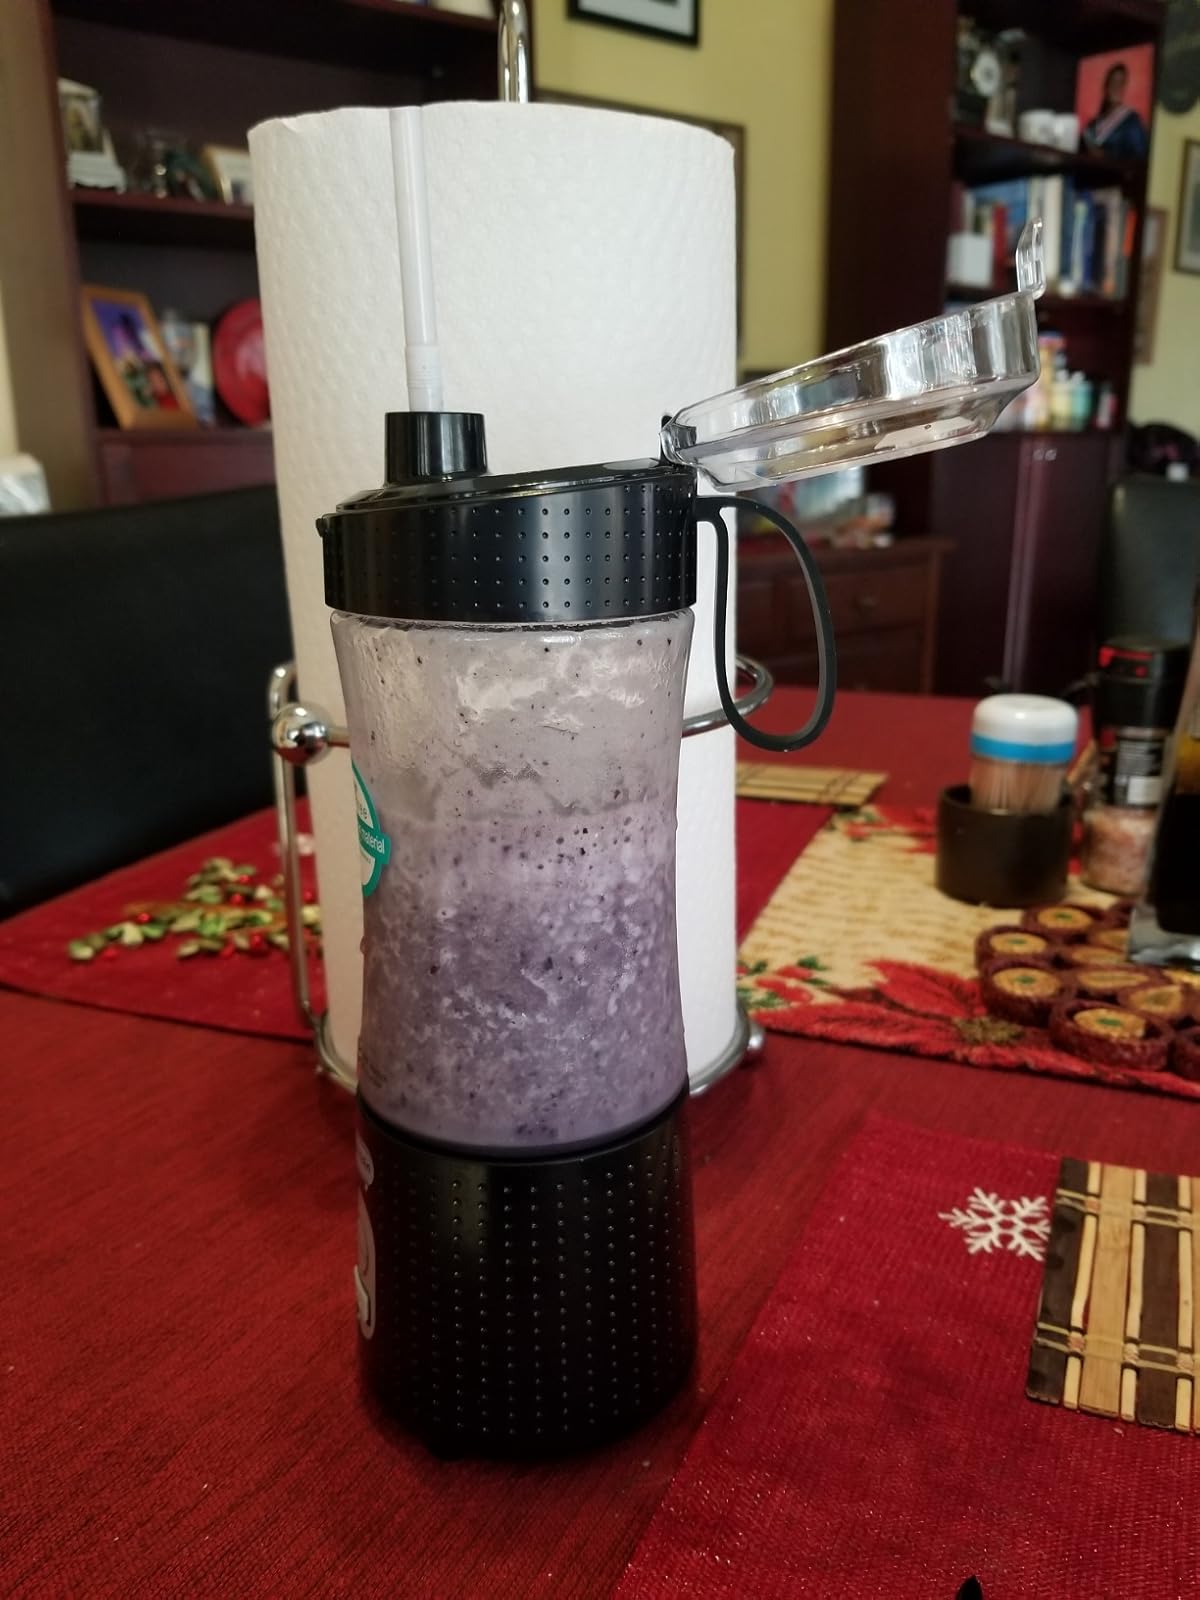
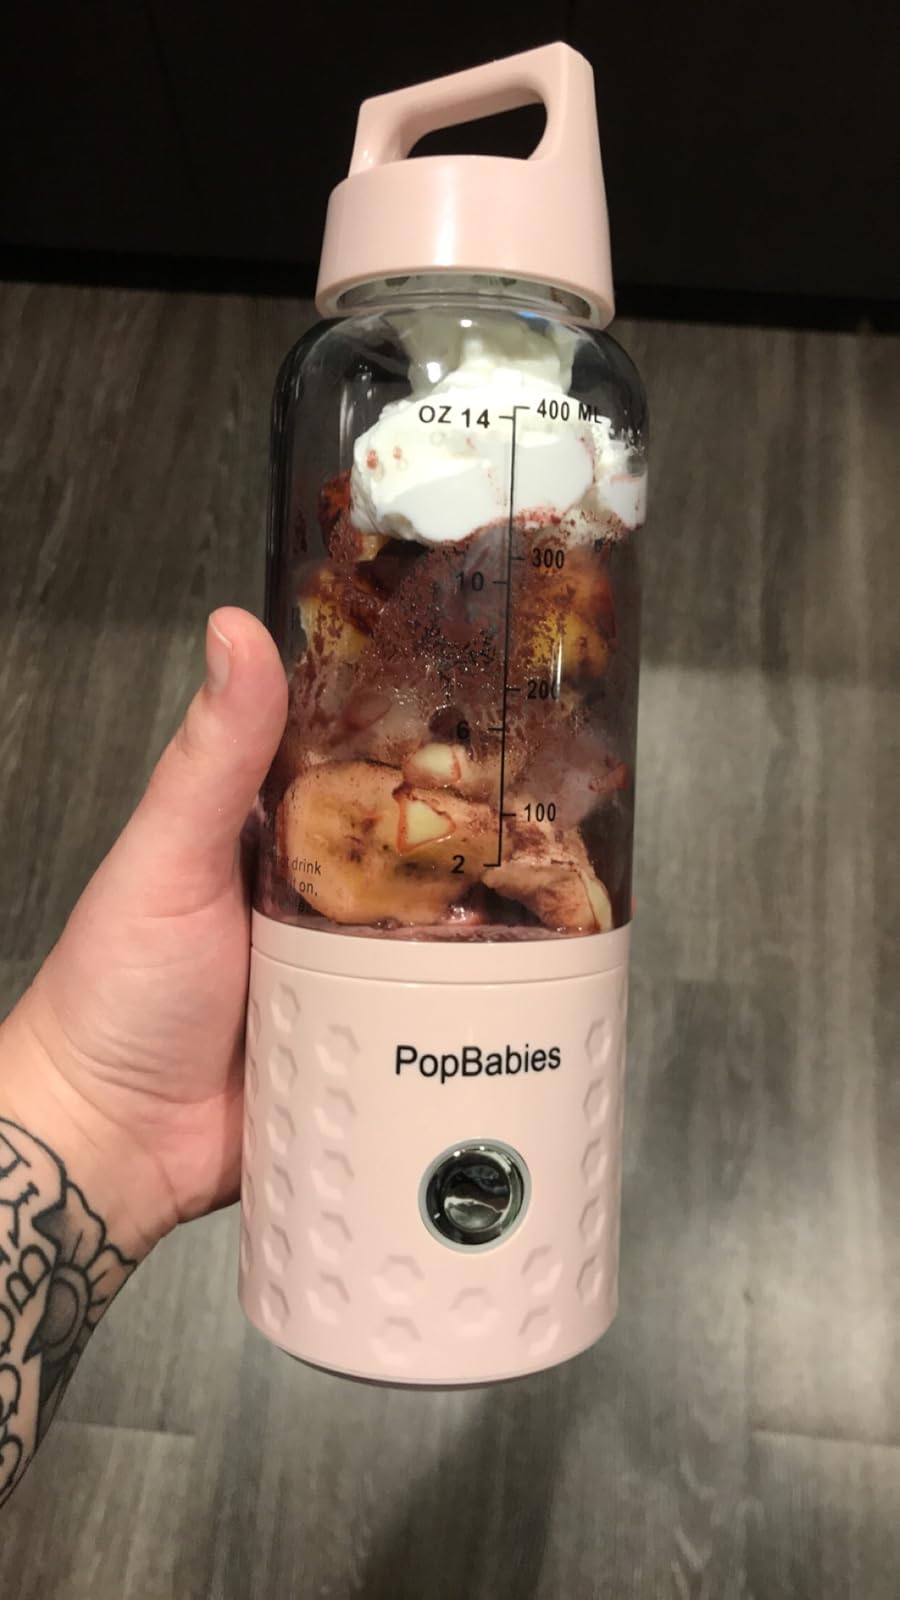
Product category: items_blender
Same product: no